Blast fishing

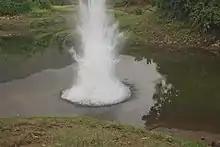
Underwater blast

Blast fishing, fish bombing, dynamite fishing or grenade fishing is a destructive fishing practice using explosives to stun or kill schools of fish for easy collection. This often illegal practice is extremely destructive to the surrounding ecosystem, as the explosion often destroys the underlying habitat (such as coral reefs) that supports the fish. The frequently improvised nature of the explosives used, and undetonated charges, means danger for fishermen and divers as well, with accidents and injuries.